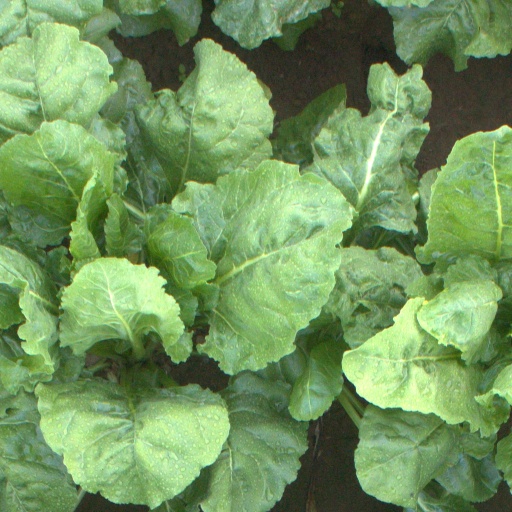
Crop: sugar beet